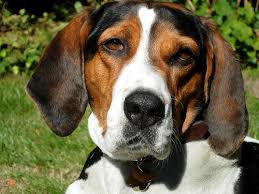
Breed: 216-n000063-Walker_hound